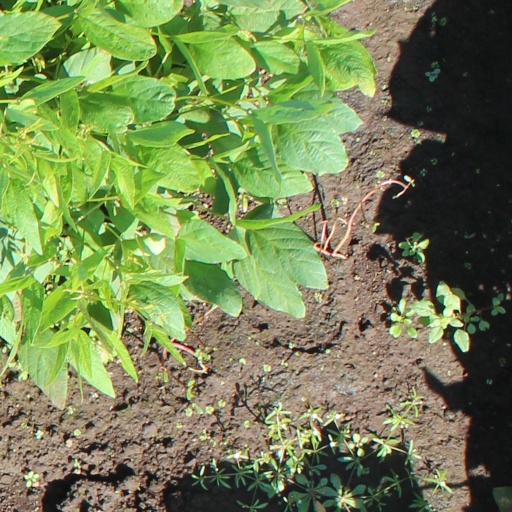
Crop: soybean